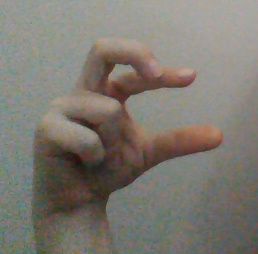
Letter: thal